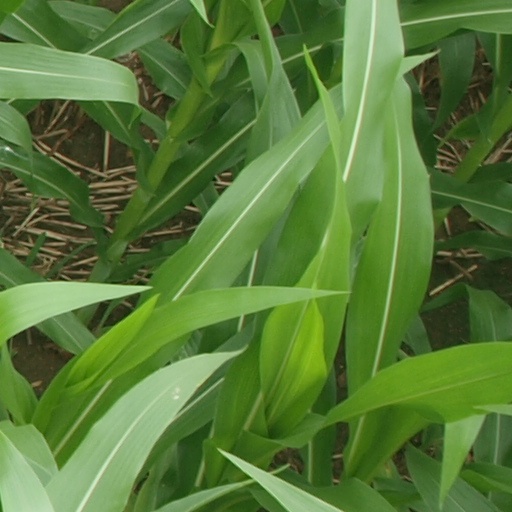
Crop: maize; corn